Whitmore (horse)

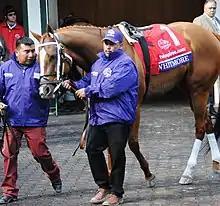
Whitmore at the 2018 Breeders' Cup

Whitmore (foaled January 23, 2013) is a retired American Thoroughbred racehorse who won the 2020 Breeders' Cup Sprint and was named the 2020 American Champion Sprinter at age seven. His other major wins included the 2017 Phoenix Stakes and 2018 Forego Stakes. He was also known for his winning record at Oaklawn Park, where he won the Hot Springs Stakes four times in a row and the Count Fleet Sprint Handicap three times. His career earnings were over $4.5 million.